Virginie Hériot

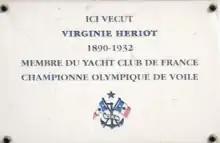
Plate affixed at Hériot's Parisian residence.

Hériot promoted French yachting and French shipyard engineering throughout the world. According to Georges Leygues, she had become a true "ambassadress of the French Navy". She was also devoted to philanthropic works, supported clubs such as the Yacht Club de France which was chaired by Jean-Baptiste Charcot at the time, and offered "Brest one-designs" to the pupils of the École Navale. She published poems, as well as a "Harbour atlas" with her own drawings.